Julian Fantino

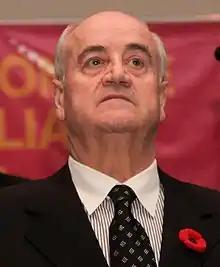
Fantino in November 2012

Julian Fantino, , (born August 13, 1942) is a Canadian retired police official and former politician. He was the Conservative Party of Canada Member of the Parliament of Canada for the riding of Vaughan following a November 29, 2010 by-election, until his defeat in 2015. On January 4, 2011, Fantino was named Minister of State for Seniors; on May 18, 2011, he became Associate Minister of National Defence; on July 4, 2012, he was named Minister for International Cooperation. Fantino served as the Minister of Veterans Affairs from 2013 until 2015, when he was demoted to his earlier post of Associate Minister of National Defence following sustained criticism of his performance at Veterans Affairs. He was defeated by Liberal candidate Francesco Sorbara in the 2015 election.